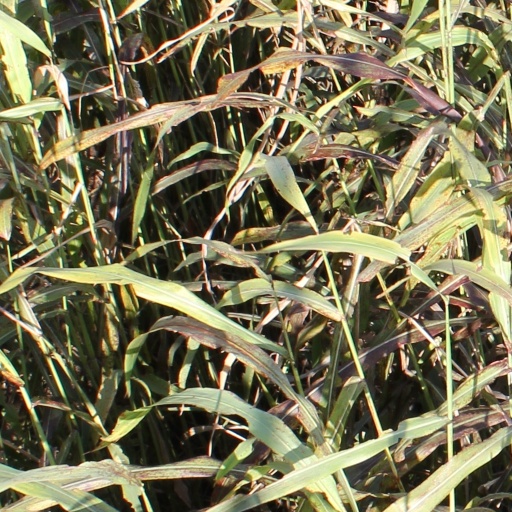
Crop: sorghum